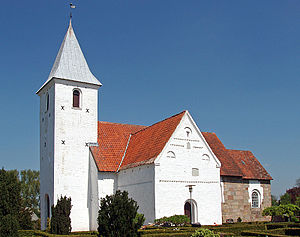
Borum Kirke
Borum Kirke er en landsbykirke i den destlige del af Århus Kommune, Framlev Herred, Århus Amt, Denmark.
Borum Kirke, er en landsbykirke i landsbyen Borum, hvis ældste dele, skib og kor er opført af granitkvadre i romansk stil. Oprindelig har koret været afsluttet af en halvrund apsis, men den var så faldefærdig, at den blev nedrevet i 1814. Kirken ligger hævet over landsbyen i dennes sydvestlige hjørne, med præstegården som nærmeste nabo mod syd. Kirkegården er i 1916 udvidet mod syd og vest og tidligere sandsynligvis også mod nord. De gamle markstensdiger, omtalt første gang i 1615, er genanvendt i cementafdækkede kløvstensmure, opført i slutningen af 1800'rne og 1911. Borum kirke har 32 stolestader med plads til 125 personer.